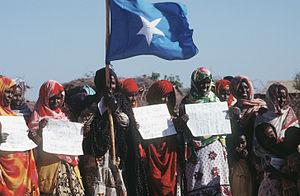
La guerre civile somalienne a commencé, selon les sources, au mois d'avril 1978 avec l'éclatement de violences tribales contre le président Siad Barre, ou le 26 janvier 1991 avec la chute de ce dernier et l'effondrement de l'État somalien. Ce dernier ne s'est jamais relevé et la guerre civile est toujours en cours aujourd'hui.